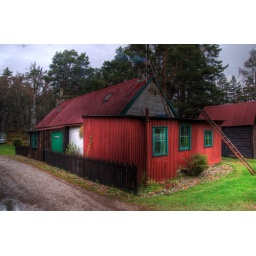
HDR shot of a red house over yonder, Loch An Eilein